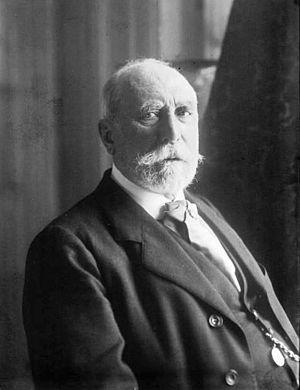
Le troisième gouvernement Charles de Freycinet est le gouvernement de France, lors de la Troisième République, du 9 janvier 1886 au 5 décembre 1886.
Paul Peytral est un homme politique français né le 20 janvier 1842 à Marseille et décédé le 30 novembre 1919 à Marseille.